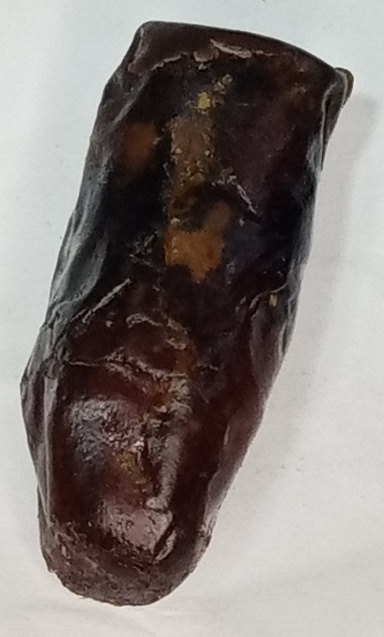
Variety: gajar
Size: medium
Grade: grade-1